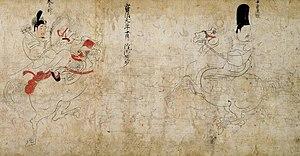
Rouleau enluminé des gardes impériaux, peinture japonaise du XIIIe siècle (vers 1247) représentant neuf portraits équestres de gardes impériaux. Musée d'art d'Okura, Japon. Détail du 3e et du 4e des neufs portraits.
Le Rouleau enluminé des gardes impériaux ou Rouleau enluminé de la cavalerie de la garde impériale était un emaki datant de l’époque de Kamakura. Probablement réalisé vers 1247, il présente neuf portraits équestres de gardes impériaux dans le style nise-e. L’œuvre est classé parmi les trésors nationaux du Japon qui regroupent les biens les plus exceptionnels du patrimoine culturel japonais.